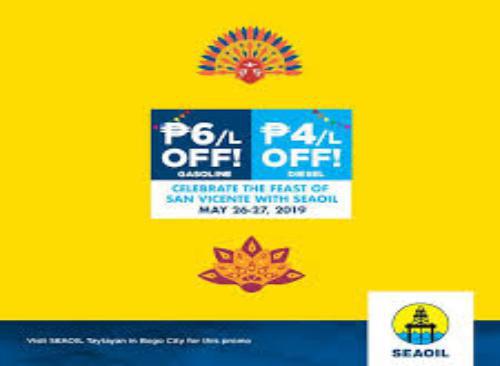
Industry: Transportation